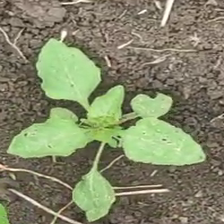
Weed species: Lamber_Quarter_plant(Chenopodium )